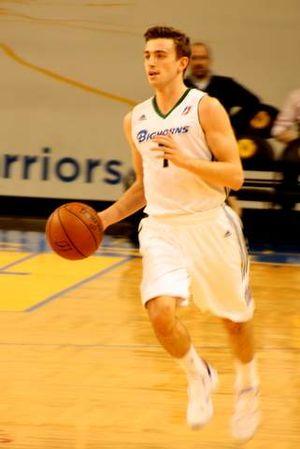
David Stockton, né le 24 juin 1991 à Spokane dans l'État de Washington, est un joueur américain de basket-ball.